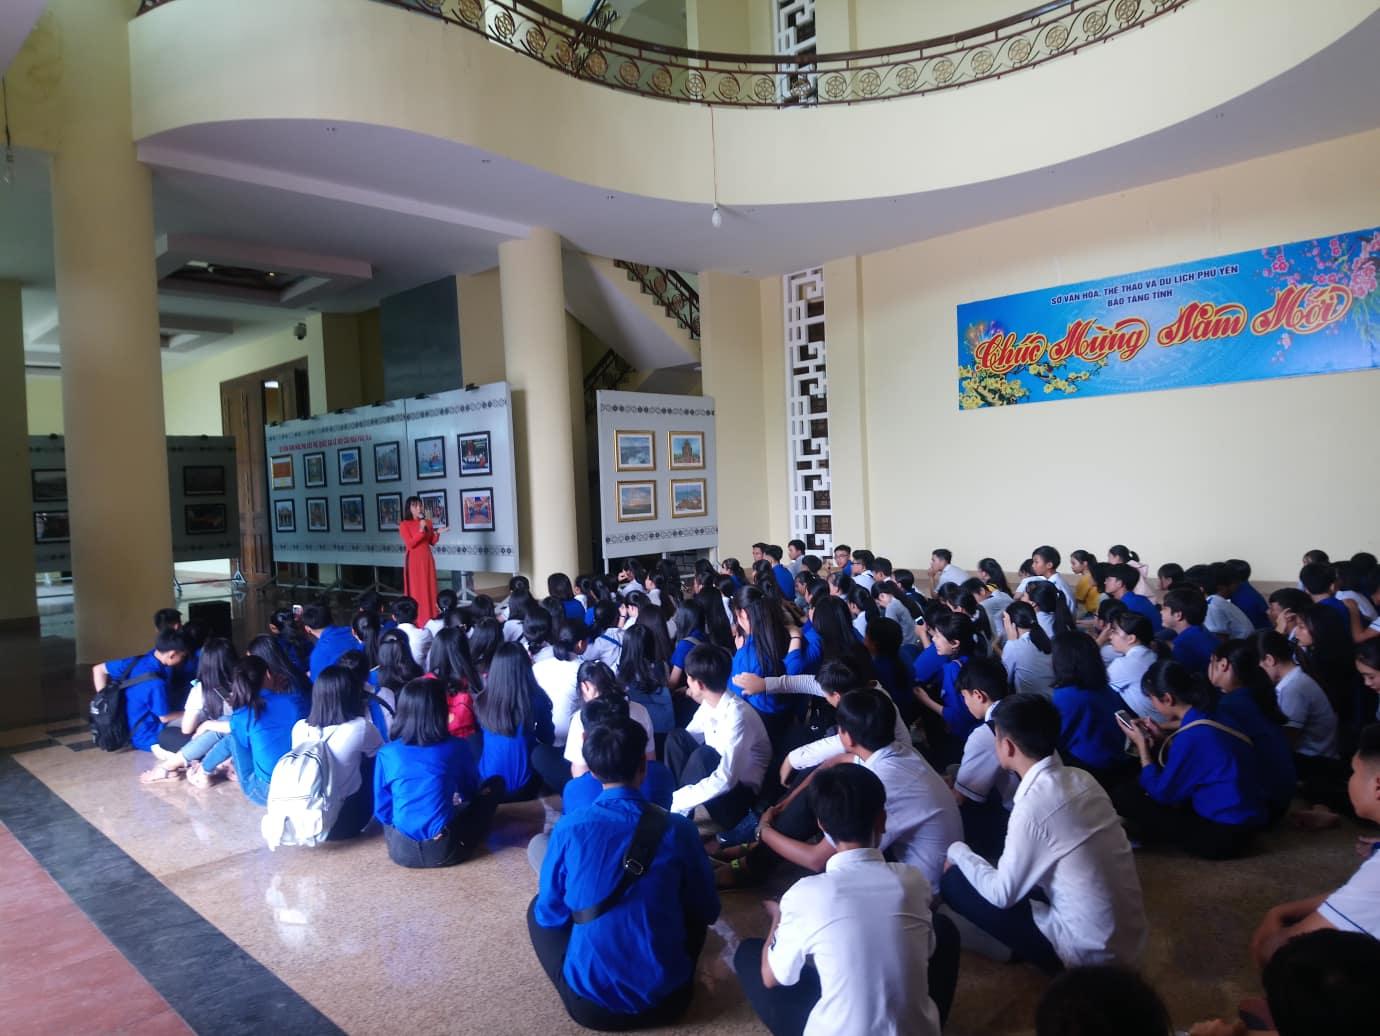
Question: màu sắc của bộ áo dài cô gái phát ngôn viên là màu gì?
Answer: màu đỏ